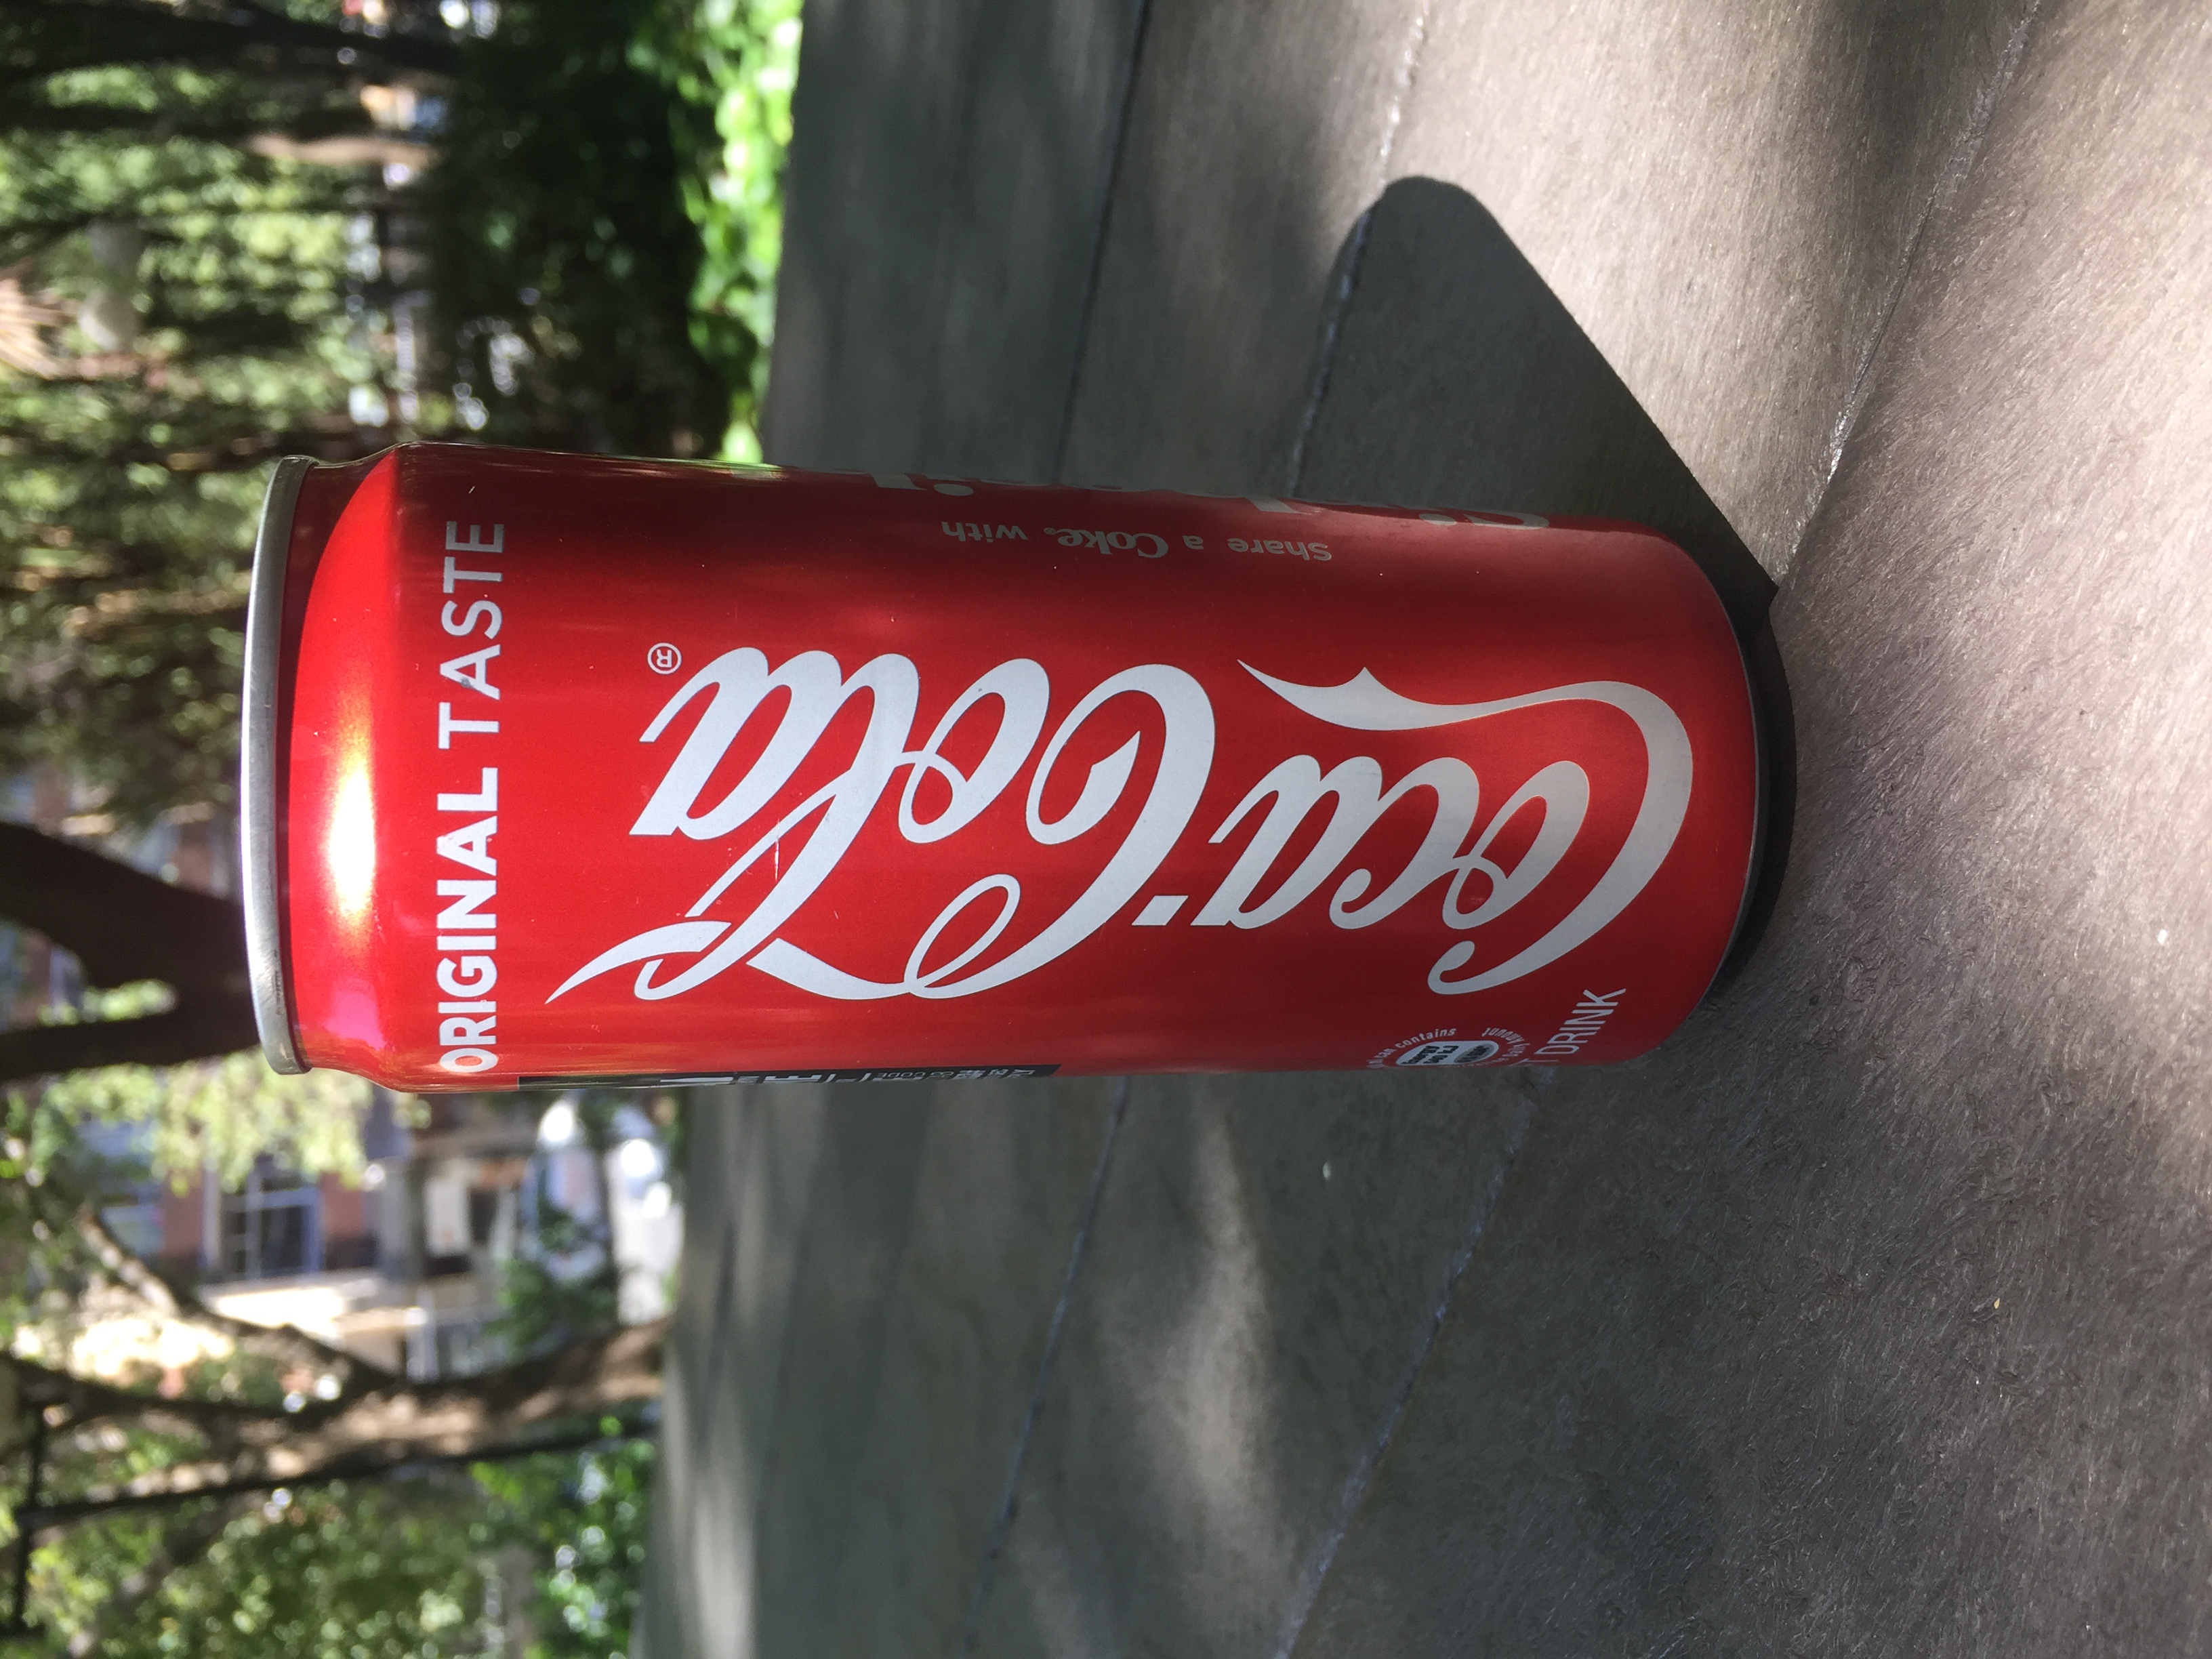
Label: cans